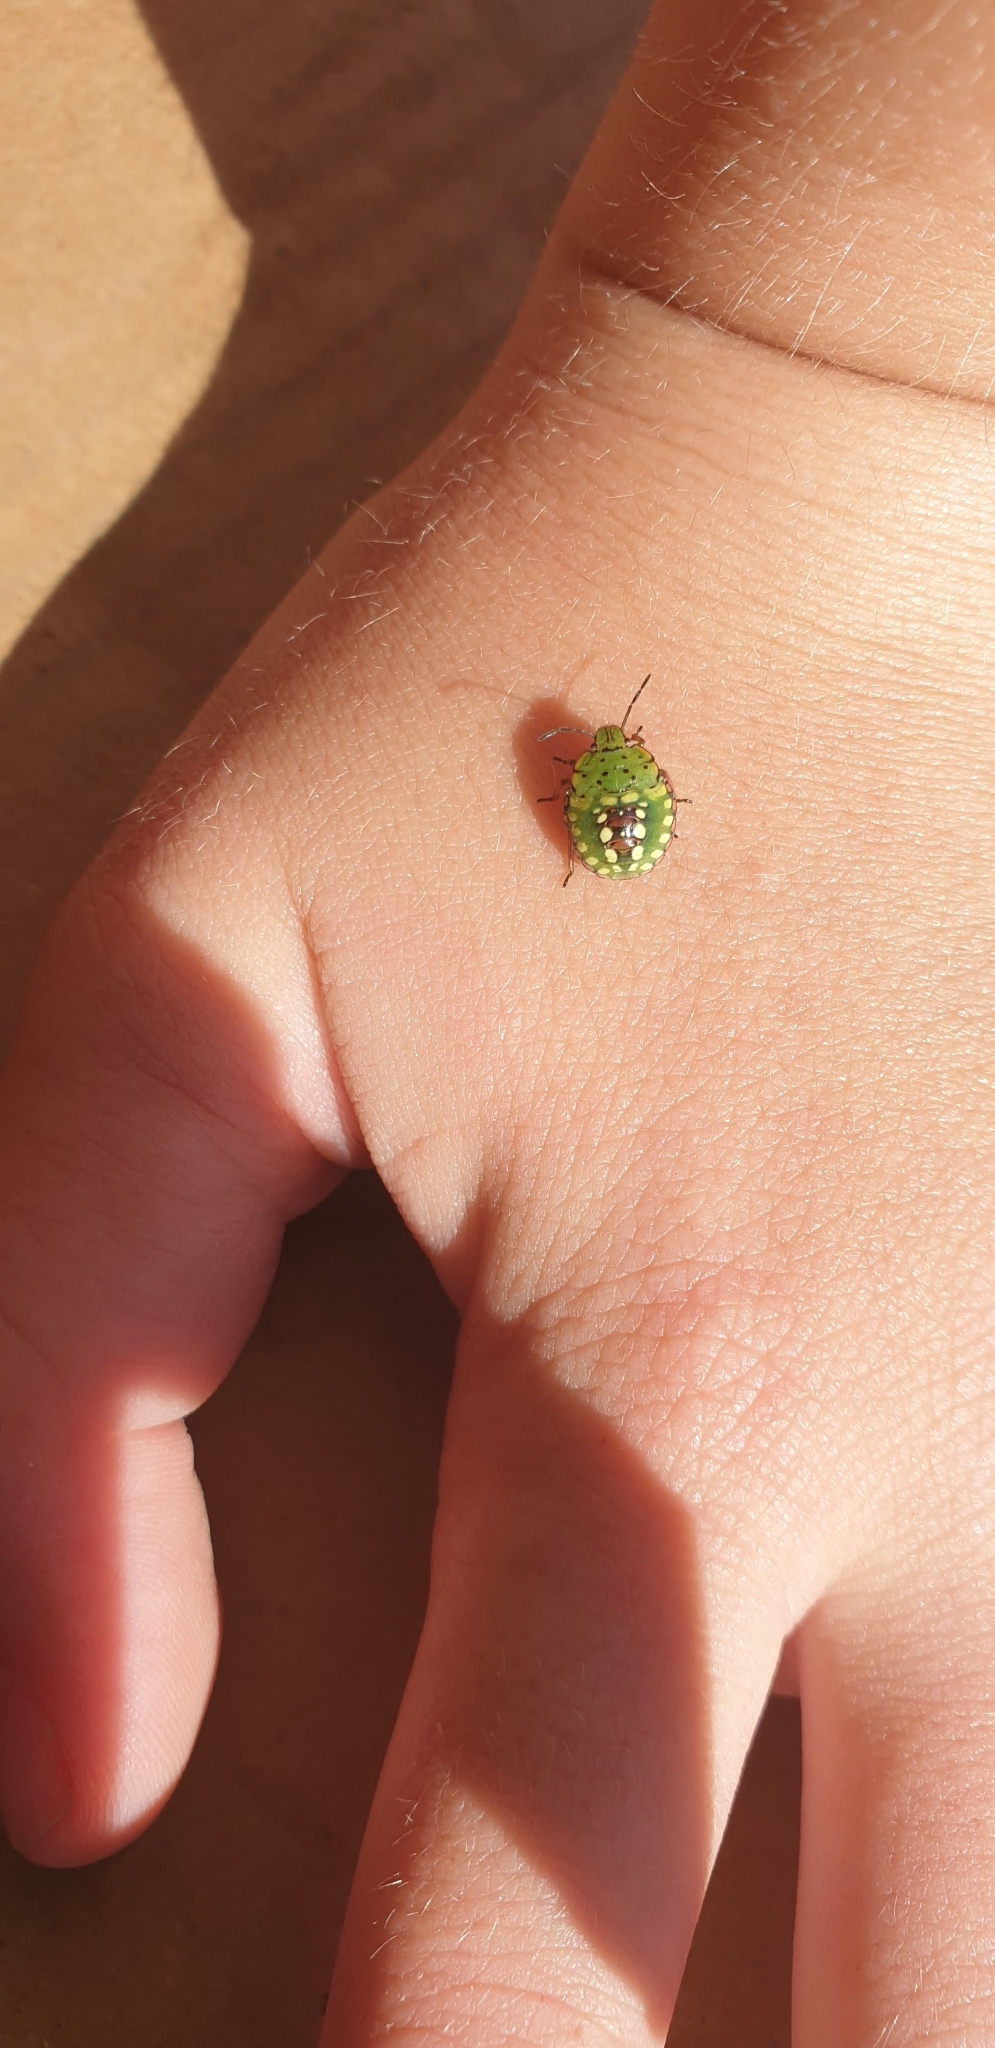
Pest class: stink_bug